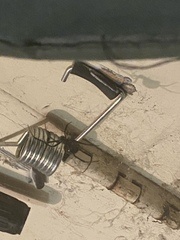
Species: Lactrodectus_hesperus